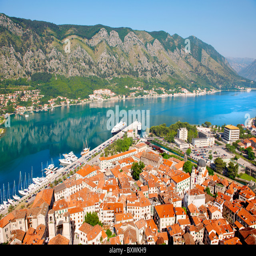
bay from the fortifications above town